Mulk (film)

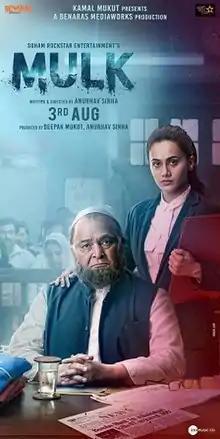

Mulk is a 2018 Indian Hindi-language legal drama written, produced and directed by Anubhav Sinha. The film is set against the backdrop of a Muslim family and was distributed by Zee Studios. Filmed across in Varanasi and Lucknow, "Mulk" stars Rishi Kapoor and Taapsee Pannu.